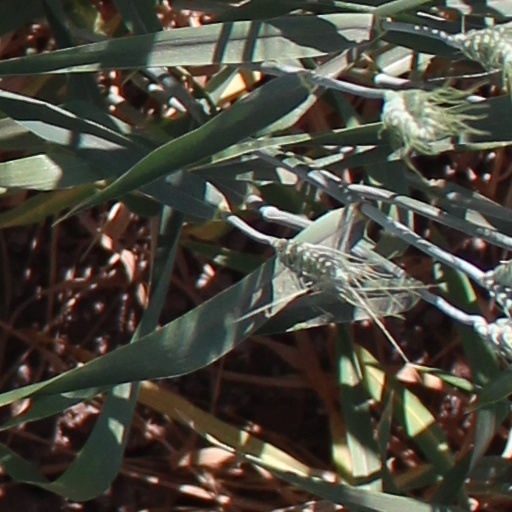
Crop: wheat